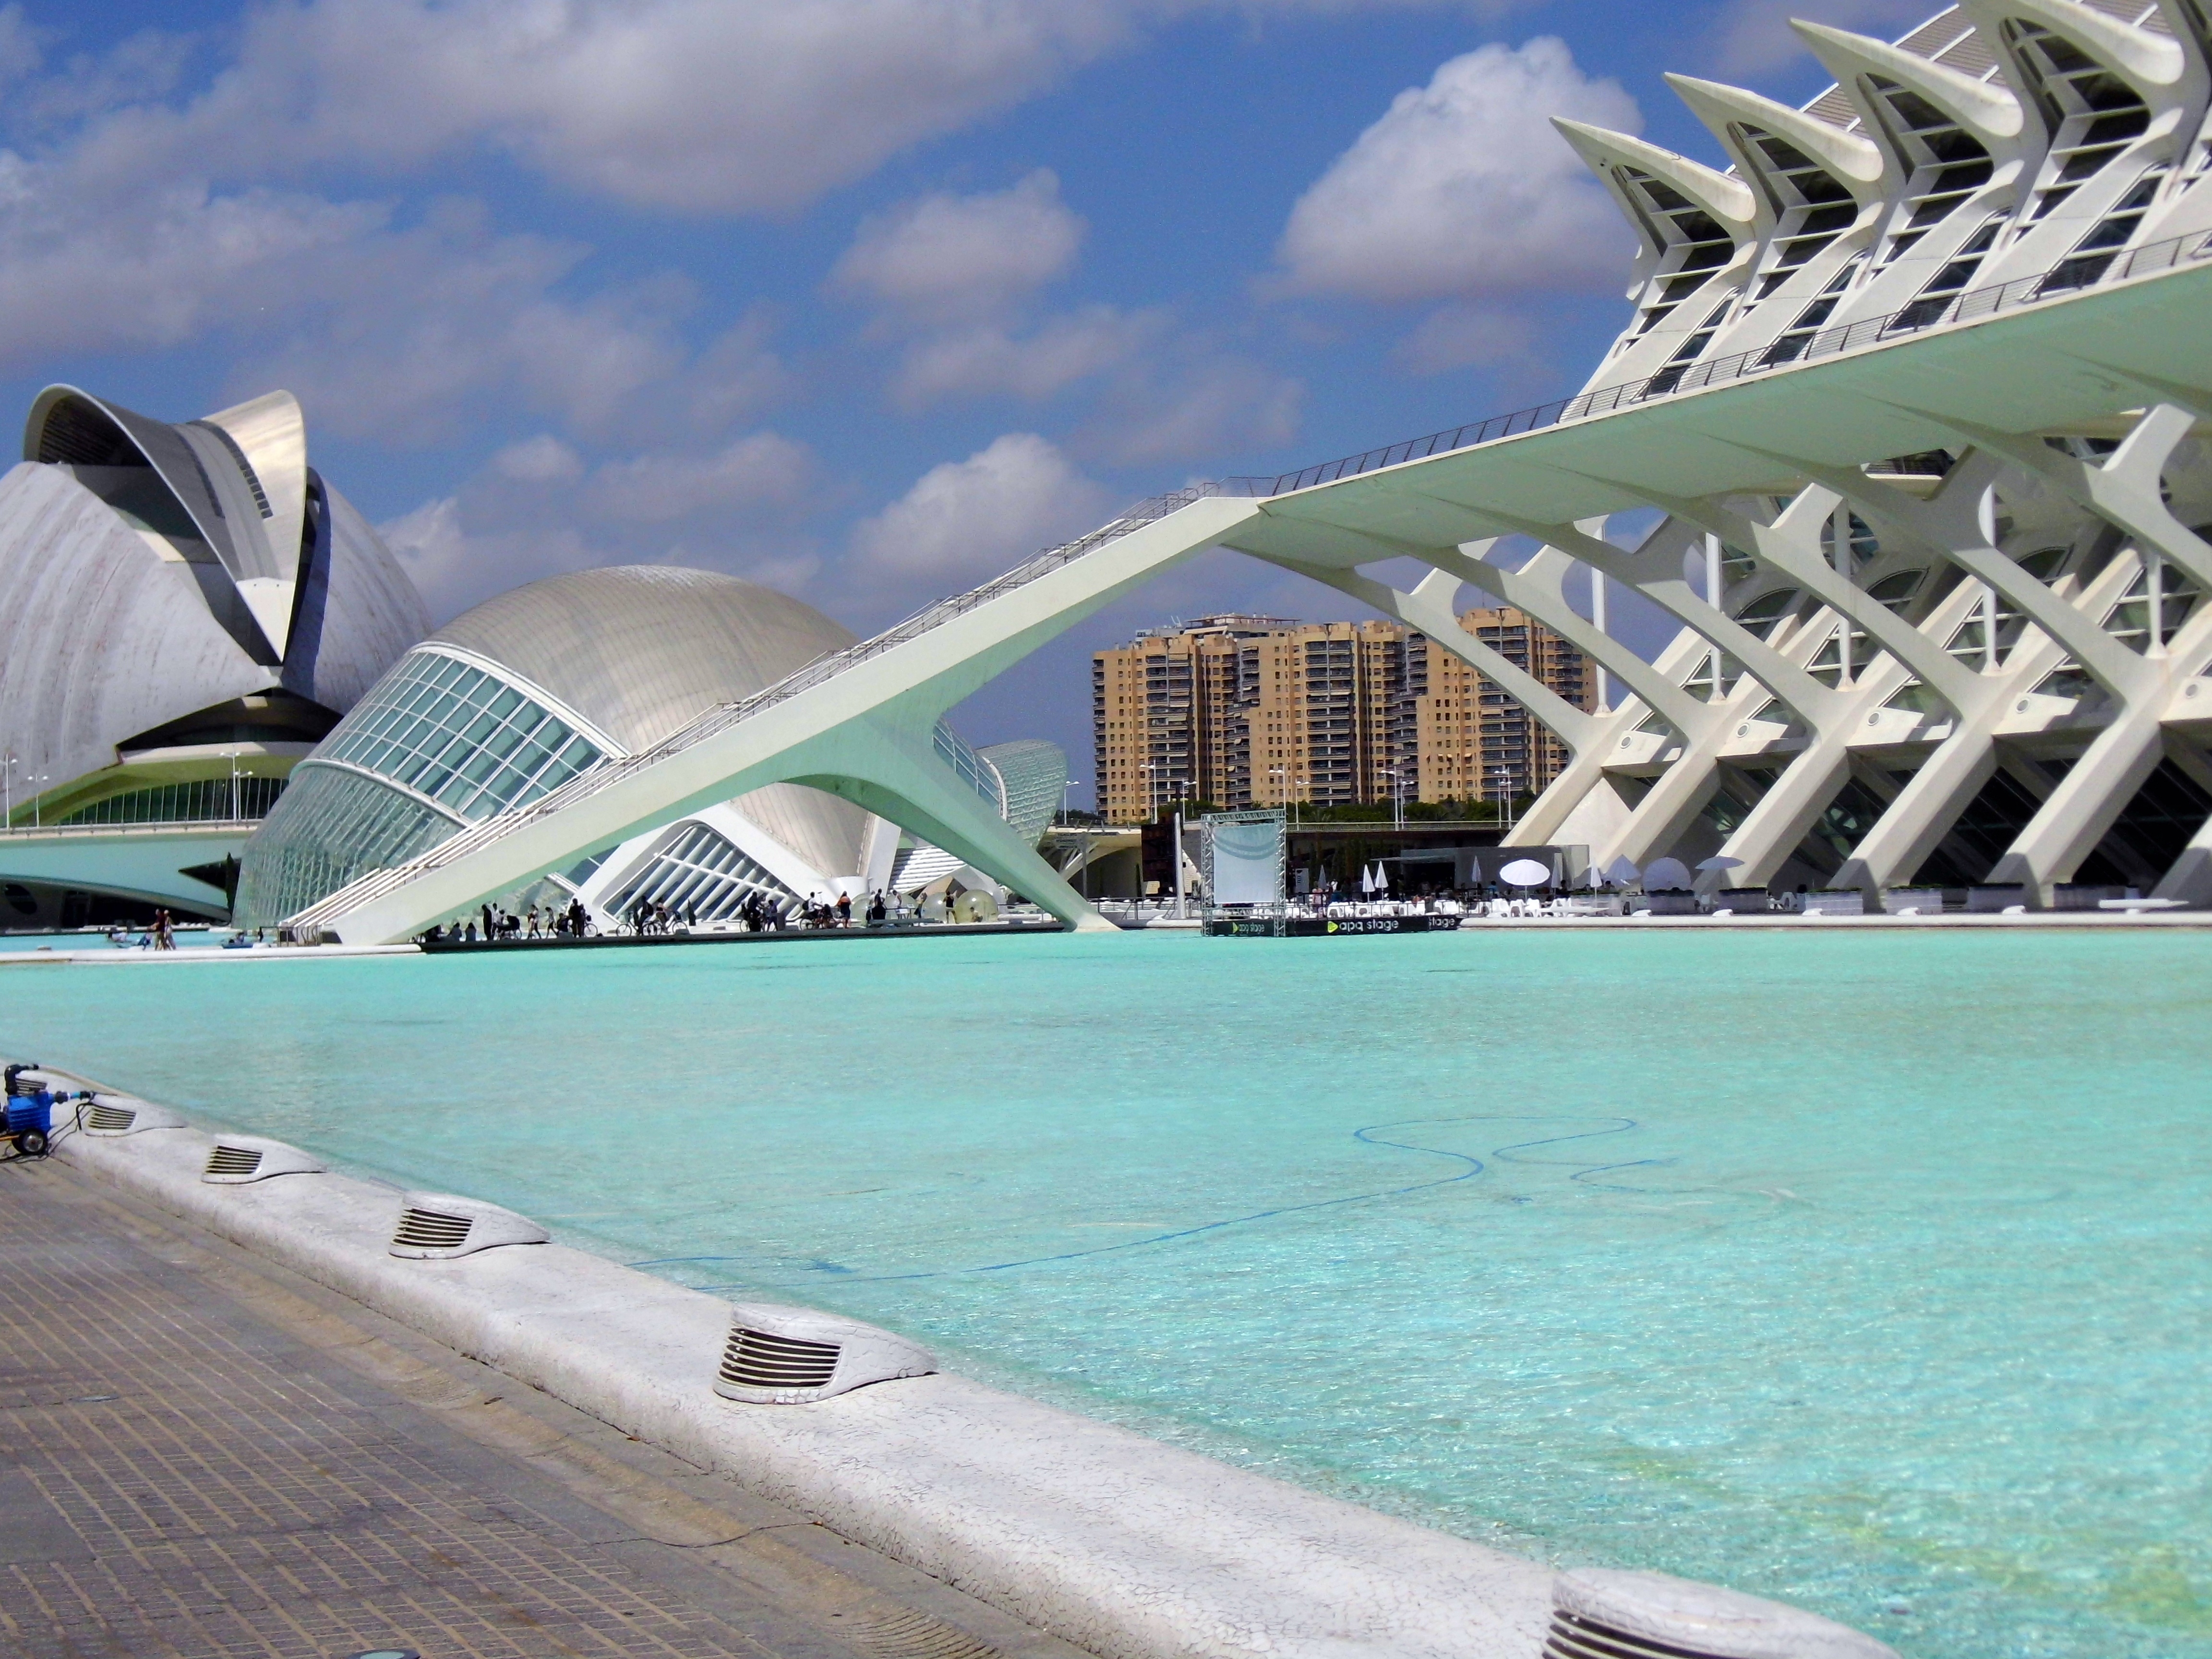
beach, sea, structure, vacation, swimming pool, marina, stadium, resort, valencia, caribbean, espana, atmosphere of earth, sport venue, ciudad de las ciencias